Rosario-Victoria Bridge

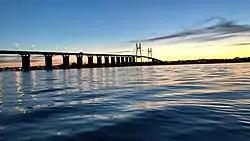
A view of the bridge from Rosario

Rosario-Victoria Bridge (in Spanish, "Puente Rosario-Victoria") is the informal name of the physical connection between the Argentine cities of Rosario (province of Santa Fe) and Victoria (province of Entre Ríos).